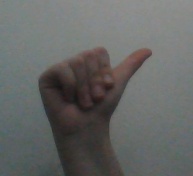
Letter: dhad